Egon Schiele

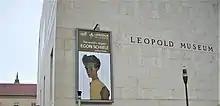
Leopold Museum in 2008

The Leopold Museum, Vienna houses perhaps Schiele's most important and complete collection of work, featuring over 200 exhibits. The museum sold one of these, "Houses With Colorful Laundry (Suburb II)", for $40.1 million at Sotheby's in 2011. Other notable collections of Schiele's art include the Egon Schiele-Museum, Tulln, the Österreichische Galerie Belvedere, and the Albertina Graphic Collection, both in Vienna. Viktor Fogarassy collected works by Schiele, including "Dämmernde Stadt".